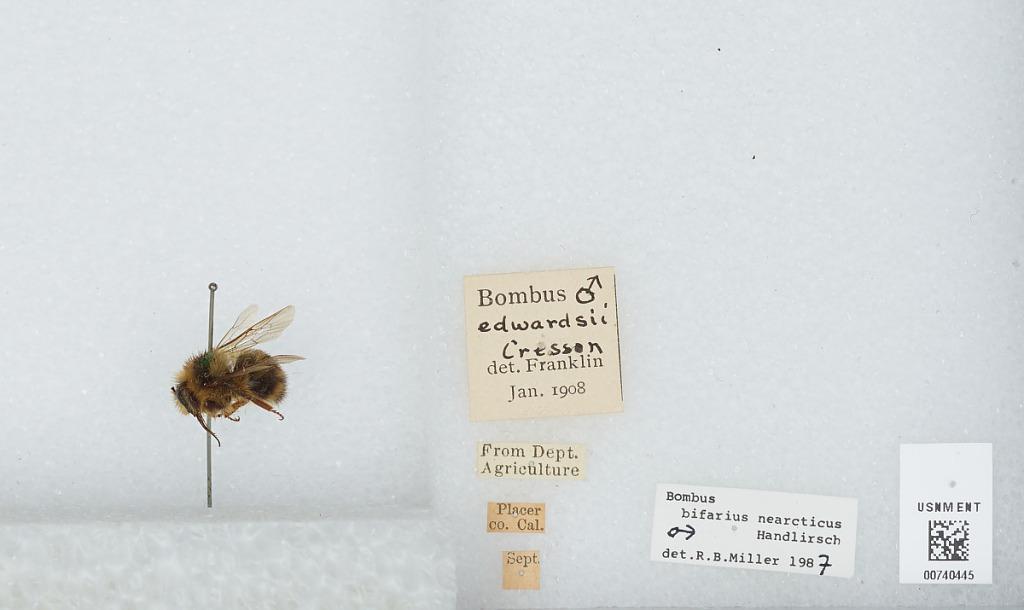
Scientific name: Bombus (Pyrobombus) bifarius Cresson
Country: United States
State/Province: California
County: Placer
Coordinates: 39.06, -120.73
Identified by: Miller, R. B.